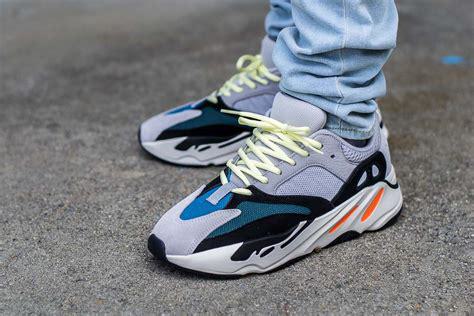
Brand: Adidas
Model: Yeezy Boost 700